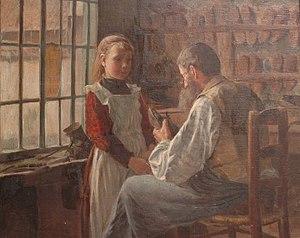
Peinture à l'huile de Jean de FRANCQUEVILLE
Jean de Francqueville, né à Amiens le 17 février 1860, décédé à Wargnies le 30 mars 1939 est un aristocrate français, peintre picard et maire du village de Wargnies dans la Somme de 1894 à 1939.